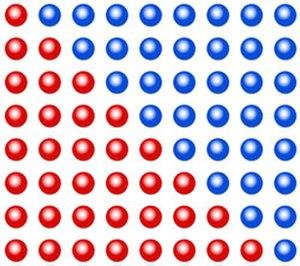
La méthode pythagoricienne de sommer les nombres triangulaires
En mathématiques, l’algèbre géométrique regroupe des méthodes géométriques, utilisées par les Grecs de l'Antiquité, pour établir des résultats maintenant classés dans la branche mathématique appelée algèbre. Ces techniques permettent la mise en évidence des propriétés élémentaires de la multiplication, d’effectuer des calculs comme la somme des premiers nombres entiers, ou impairs. Elles permettent d’établir des résultats comme des identités remarquables ou de résoudre une équation du second degré. L’algèbre géométrique fournit aussi des méthodes de résolution plus complexes, comme celles qui montrent l’existence de nombres irrationnels.
En arithmétique, un nombre triangulaire est un cas particulier de nombre polygonal. Il correspond à un entier naturel non nul égal au nombre de pastilles dans un triangle construit à la manière des deux figures de droite. La seconde montre que le septième nombre triangulaire — celui dont le côté porte 7 pastilles — est 28. Une définition plus formelle de cette suite d'entiers s'obtient par récurrence : le premier nombre triangulaire est 1, et le n-ième est la somme de n et du précédent. Les dix premiers nombres triangulaires sont : 1, 3, 6, 10, 15, 21, 28, 36, 45, 55. Il existe différentes manières de calculer le n-ième nombre triangulaire ; l'une d'elles est graphique et s'obtient par un raisonnement d'arithmétique géométrique. On trouve, si tₙ désigne le n-ième nombre triangulaire :